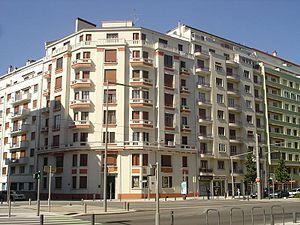
Les grands boulevards constituent une artère principale de la ville de Grenoble, créée en 1938 à l'emplacement des anciens remparts de 1879.